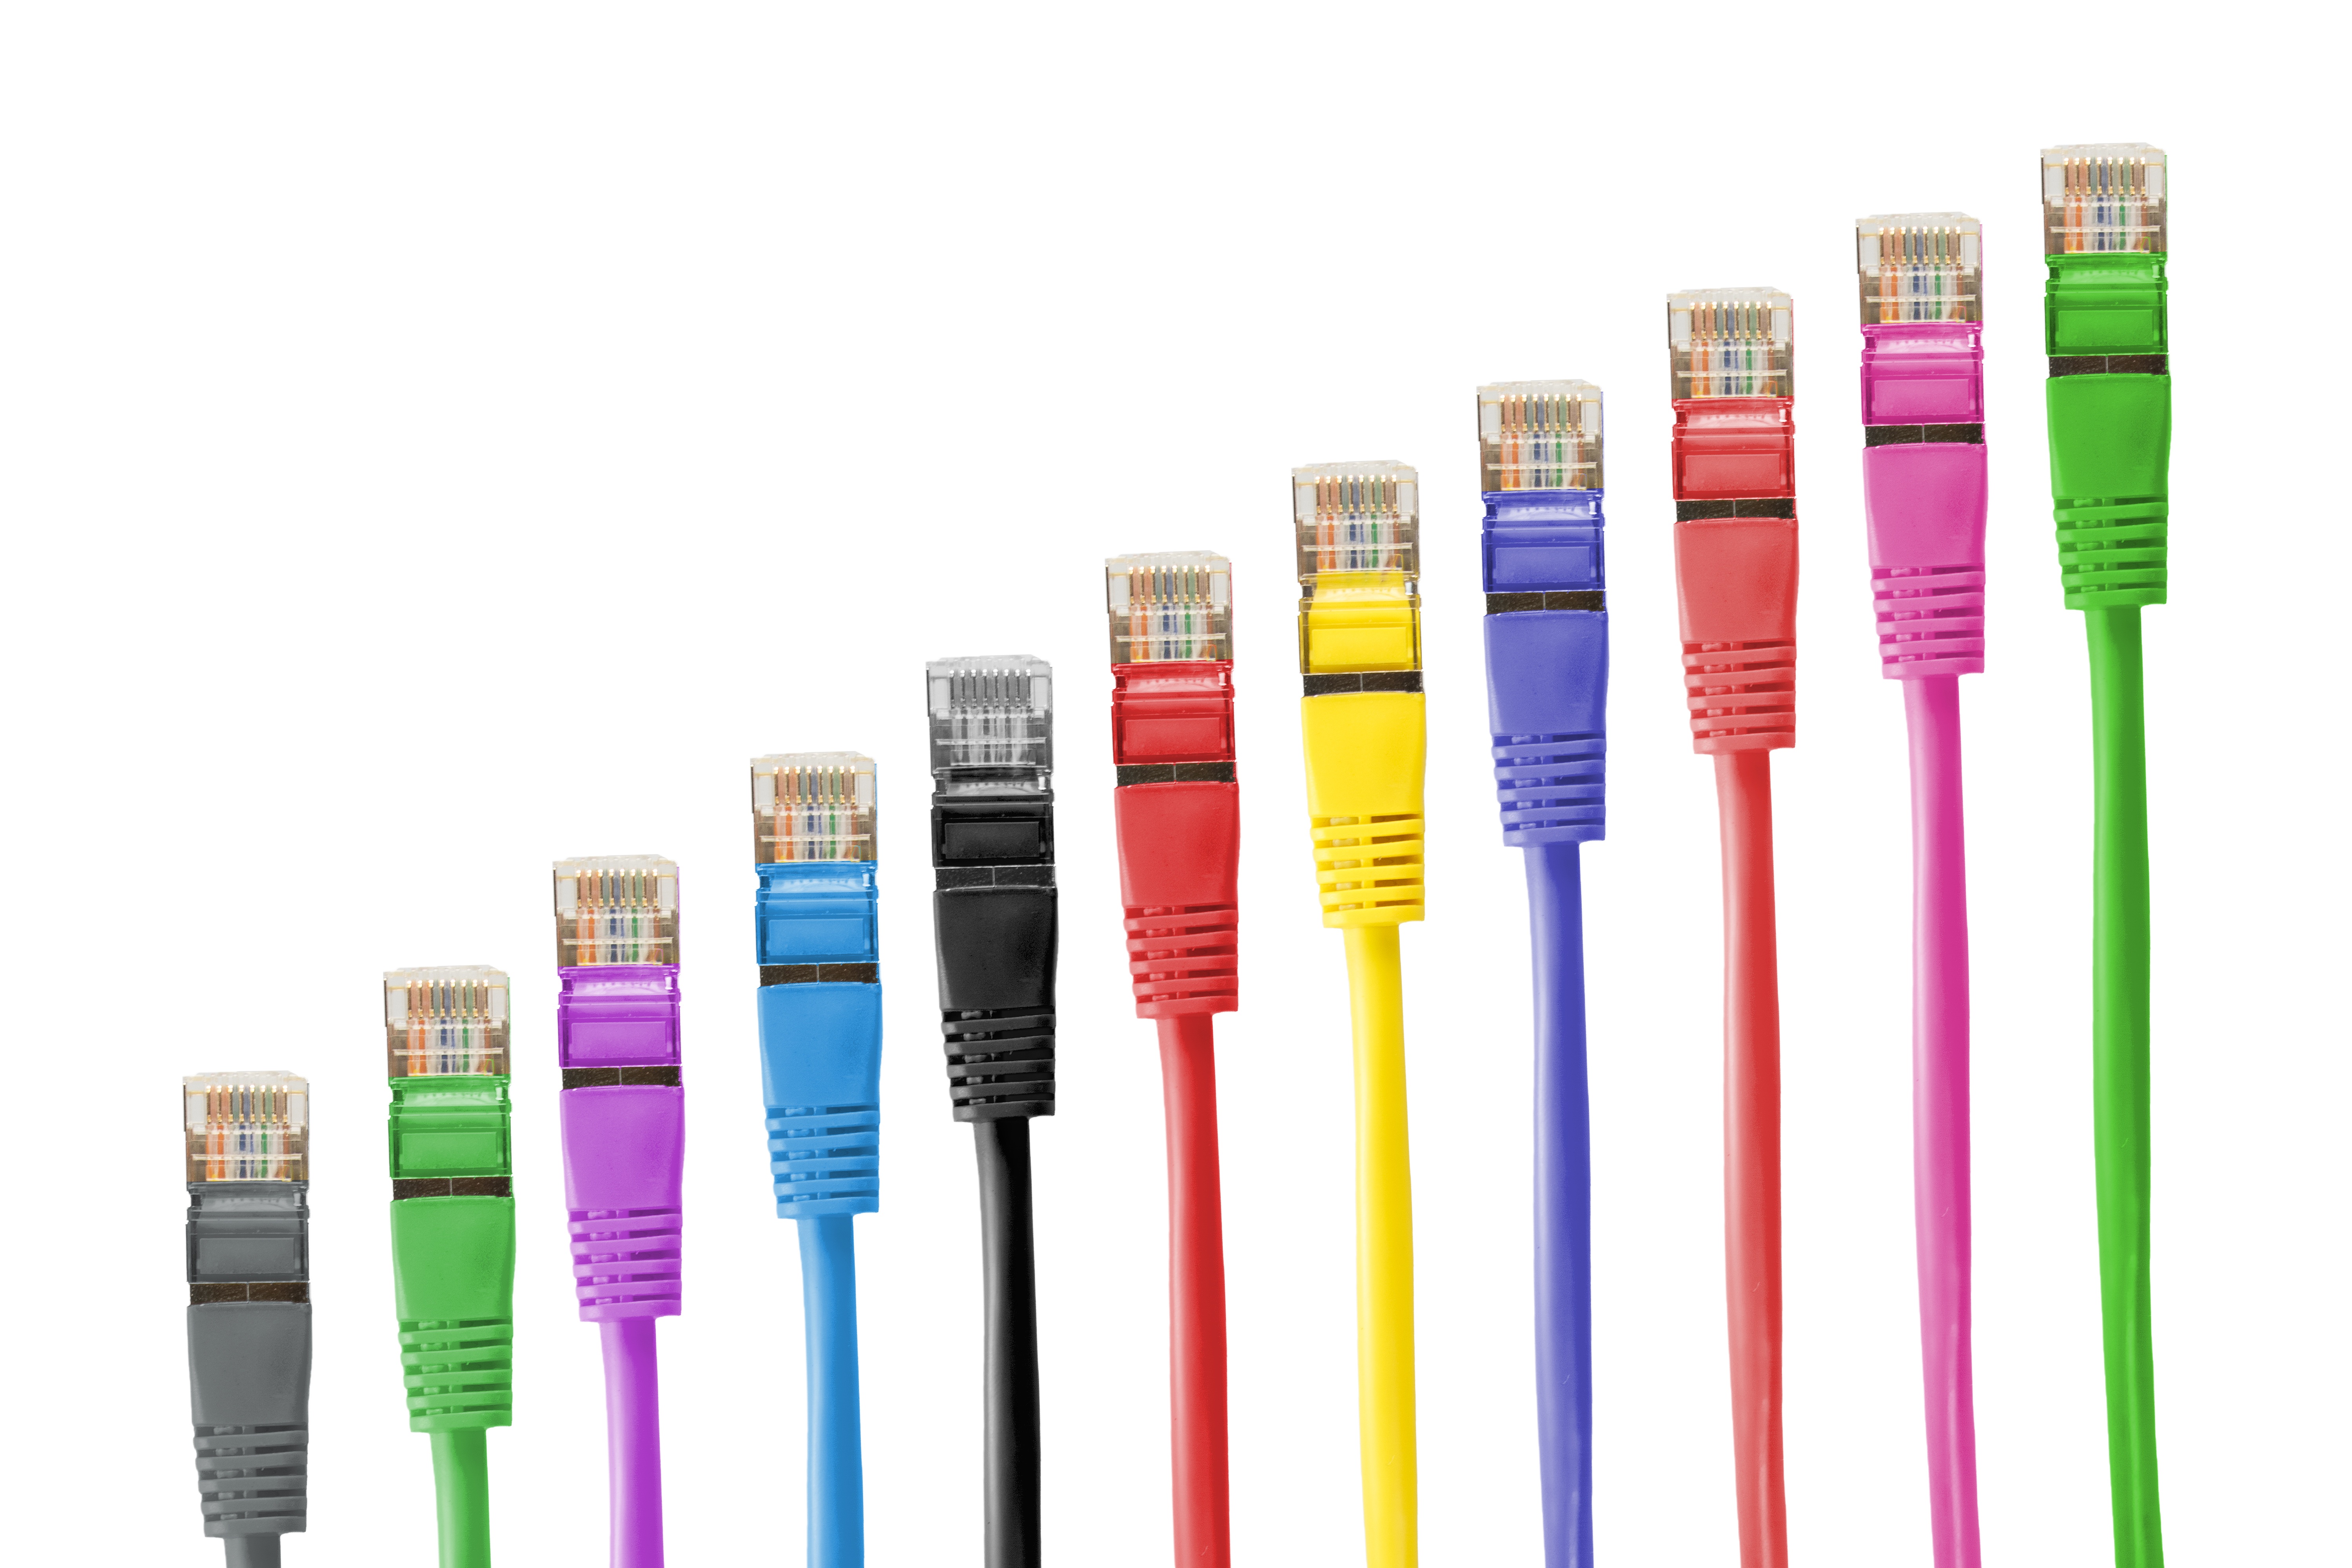
pen, brush, cable, line, product, patch, rj, pair, connection, network, plug, toothbrush, ball pen, lan, data processing, network cables, patch cable, lan cable, network connector, rj 45, fs, rj45